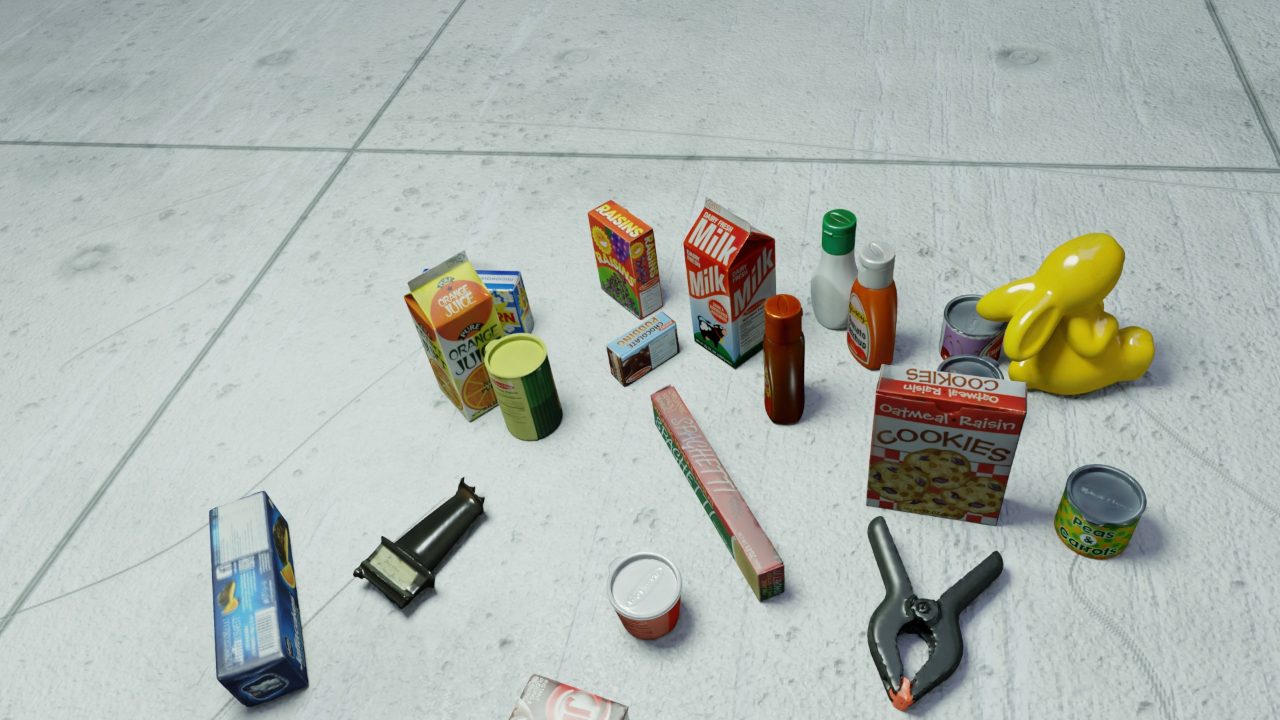
Question:
What are the five normalized (x, y) points between 0 and 1 in the image that outline the grasp plane for the bottle of creamy ranch dressing? Your answer should be as Grasp center: [], Left finger base: [], Right finger base: [], Left finger tip: [], Right finger tip: [].
Answer: Grasp center: [0.682813, 0.395833], Left finger base: [0.719531, 0.384722], Right finger base: [0.645312, 0.406944], Left finger tip: [0.702344, 0.383333], Right finger tip: [0.630469, 0.404167]